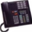
Label: telephone